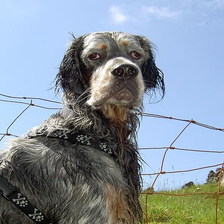
Species: dog
Breed: english setter